Dalagang Bukid

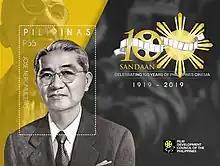
A 2019 commemorative stamp sheet featuring director José Nepomuceno in celebration of a century of Philippine cinema.

The film was officially recognized as the first Filipino-produced and directed film by the Philippine government in the 2018 Proclamation No. 622. The Proclamation declared September 12, 2019, to September 11, 2020, the centennial year of Philippine cinema. The dates were chosen as "Dalagang Bukid" would celebrate its centennial that year.